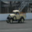
Label: pickup_truck